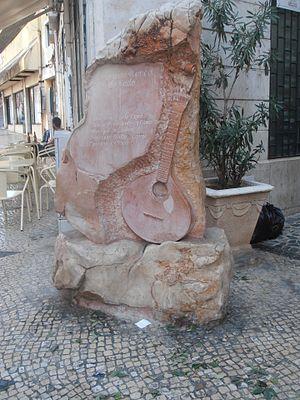
Lisbonne (Portugal). Lisbonne du Fado, patrimoine culturel immatériel de l'humanité depuis novembre 2011. Forme d'expression musicale. Une vue durant le parcours à pied avec la compagnie musicale d'un fadista qui chante dans les ruelles les plus importantes liées au Fado. Le circuit se termine dans une Casa de Fado traditionnel, où l'on assiste à une soirée de Fados, tout en dégustant une soupe au choux verts et un saucisson grillé.
Le Fado est un genre musical portugais, constitué de chants populaires au thème mélancolique accompagné d'instruments à cordes pincées. Le chanteur de fado ou fadiste exploite en général des thèmes récurrents : la saudade, l’amour inaccompli, la jalousie, la nostalgie des morts et du passé, la difficulté à vivre, le chagrin, l’exil… Ce chant fut d'abord chanté dans les quartiers populaires avant d'atteindre la bourgeoisie. Le fado fut le chant national du Portugal à l'époque du dictateur Salazar.
Lisbonne est la capitale et la plus grande ville du Portugal. Considérée comme une « ville mondiale » selon le classement 2010 du Réseau d’étude sur la mondialisation et les villes mondiales comme Taipei, Miami, Varsovie ou Munich, Lisbonne est également le chef-lieu du district de Lisbonne, du Grand Lisbonne et de la zone métropolitaine de Lisbonne. Ses habitants sont habituellement appelés Lisboètes, mais on rencontre aussi les termes Lisbonnin et Lisbonnais.